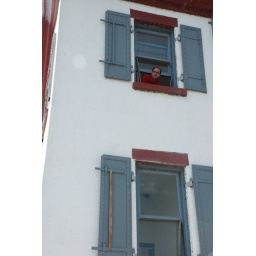
A picture of me in the window frame of the kitchen window.